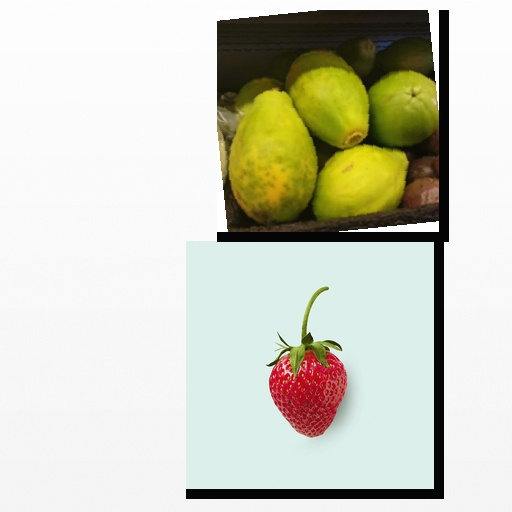
Food items: papaya, strawberry